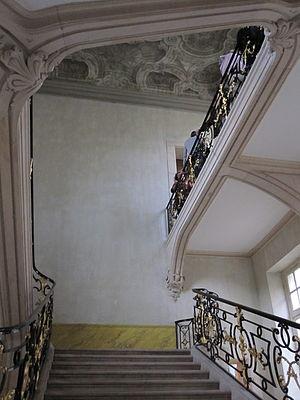
54 Nancy Hôtel de Ferraris - escalier
L'Hôtel Ferraris est un hôtel particulier historique de la ville de Nancy, situé 29 rue du Haut-Bourgeois. C'est un bâtiment de style classique construit au début du XVIIIᵉ siècle par Germain Boffrand. C'est actuellement le siège de l'Inventaire des monuments historiques de la DRAC de Lorraine.